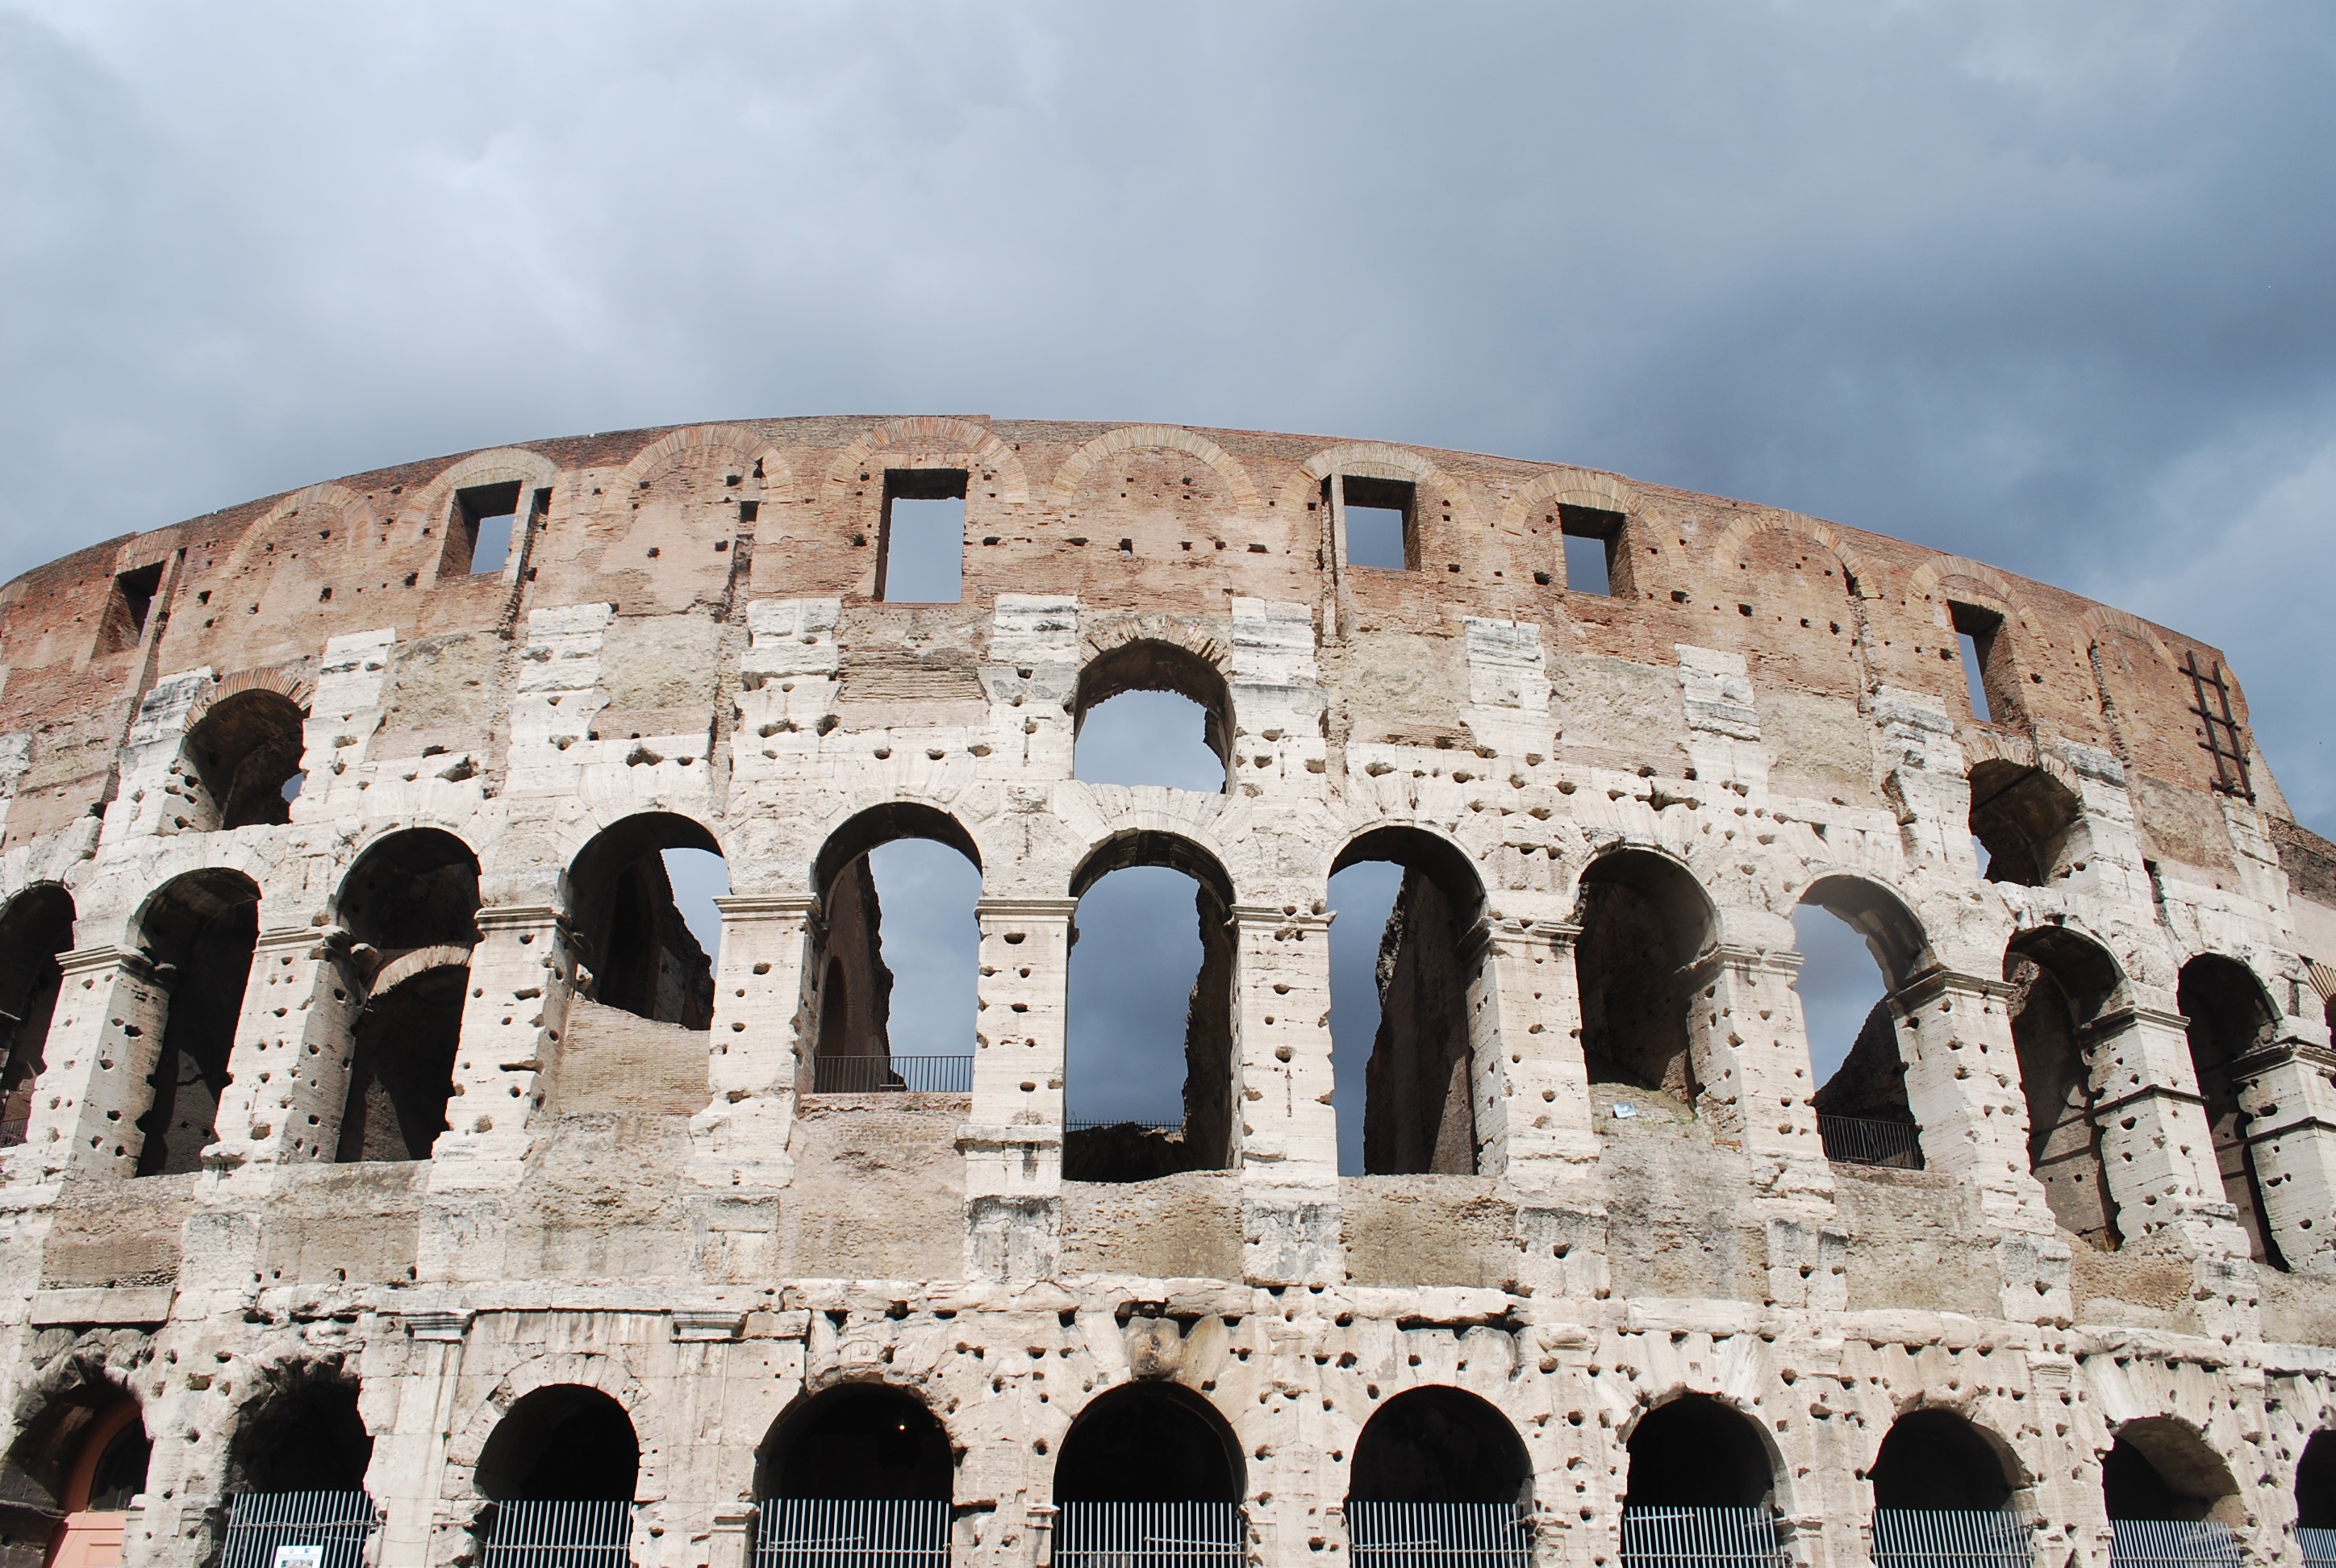
architecture, structure, europe, arch, ancient, landmark, italy, exterior, historic, rome, amphitheatre, temple, ruins, roma, european, historical, italian, ancient rome, ancient history, human settlement, ancient roman architecture, roman colosseum